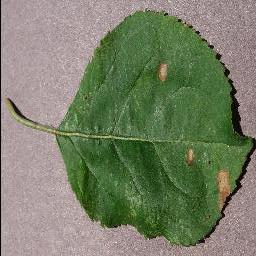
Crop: apple
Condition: black_rot